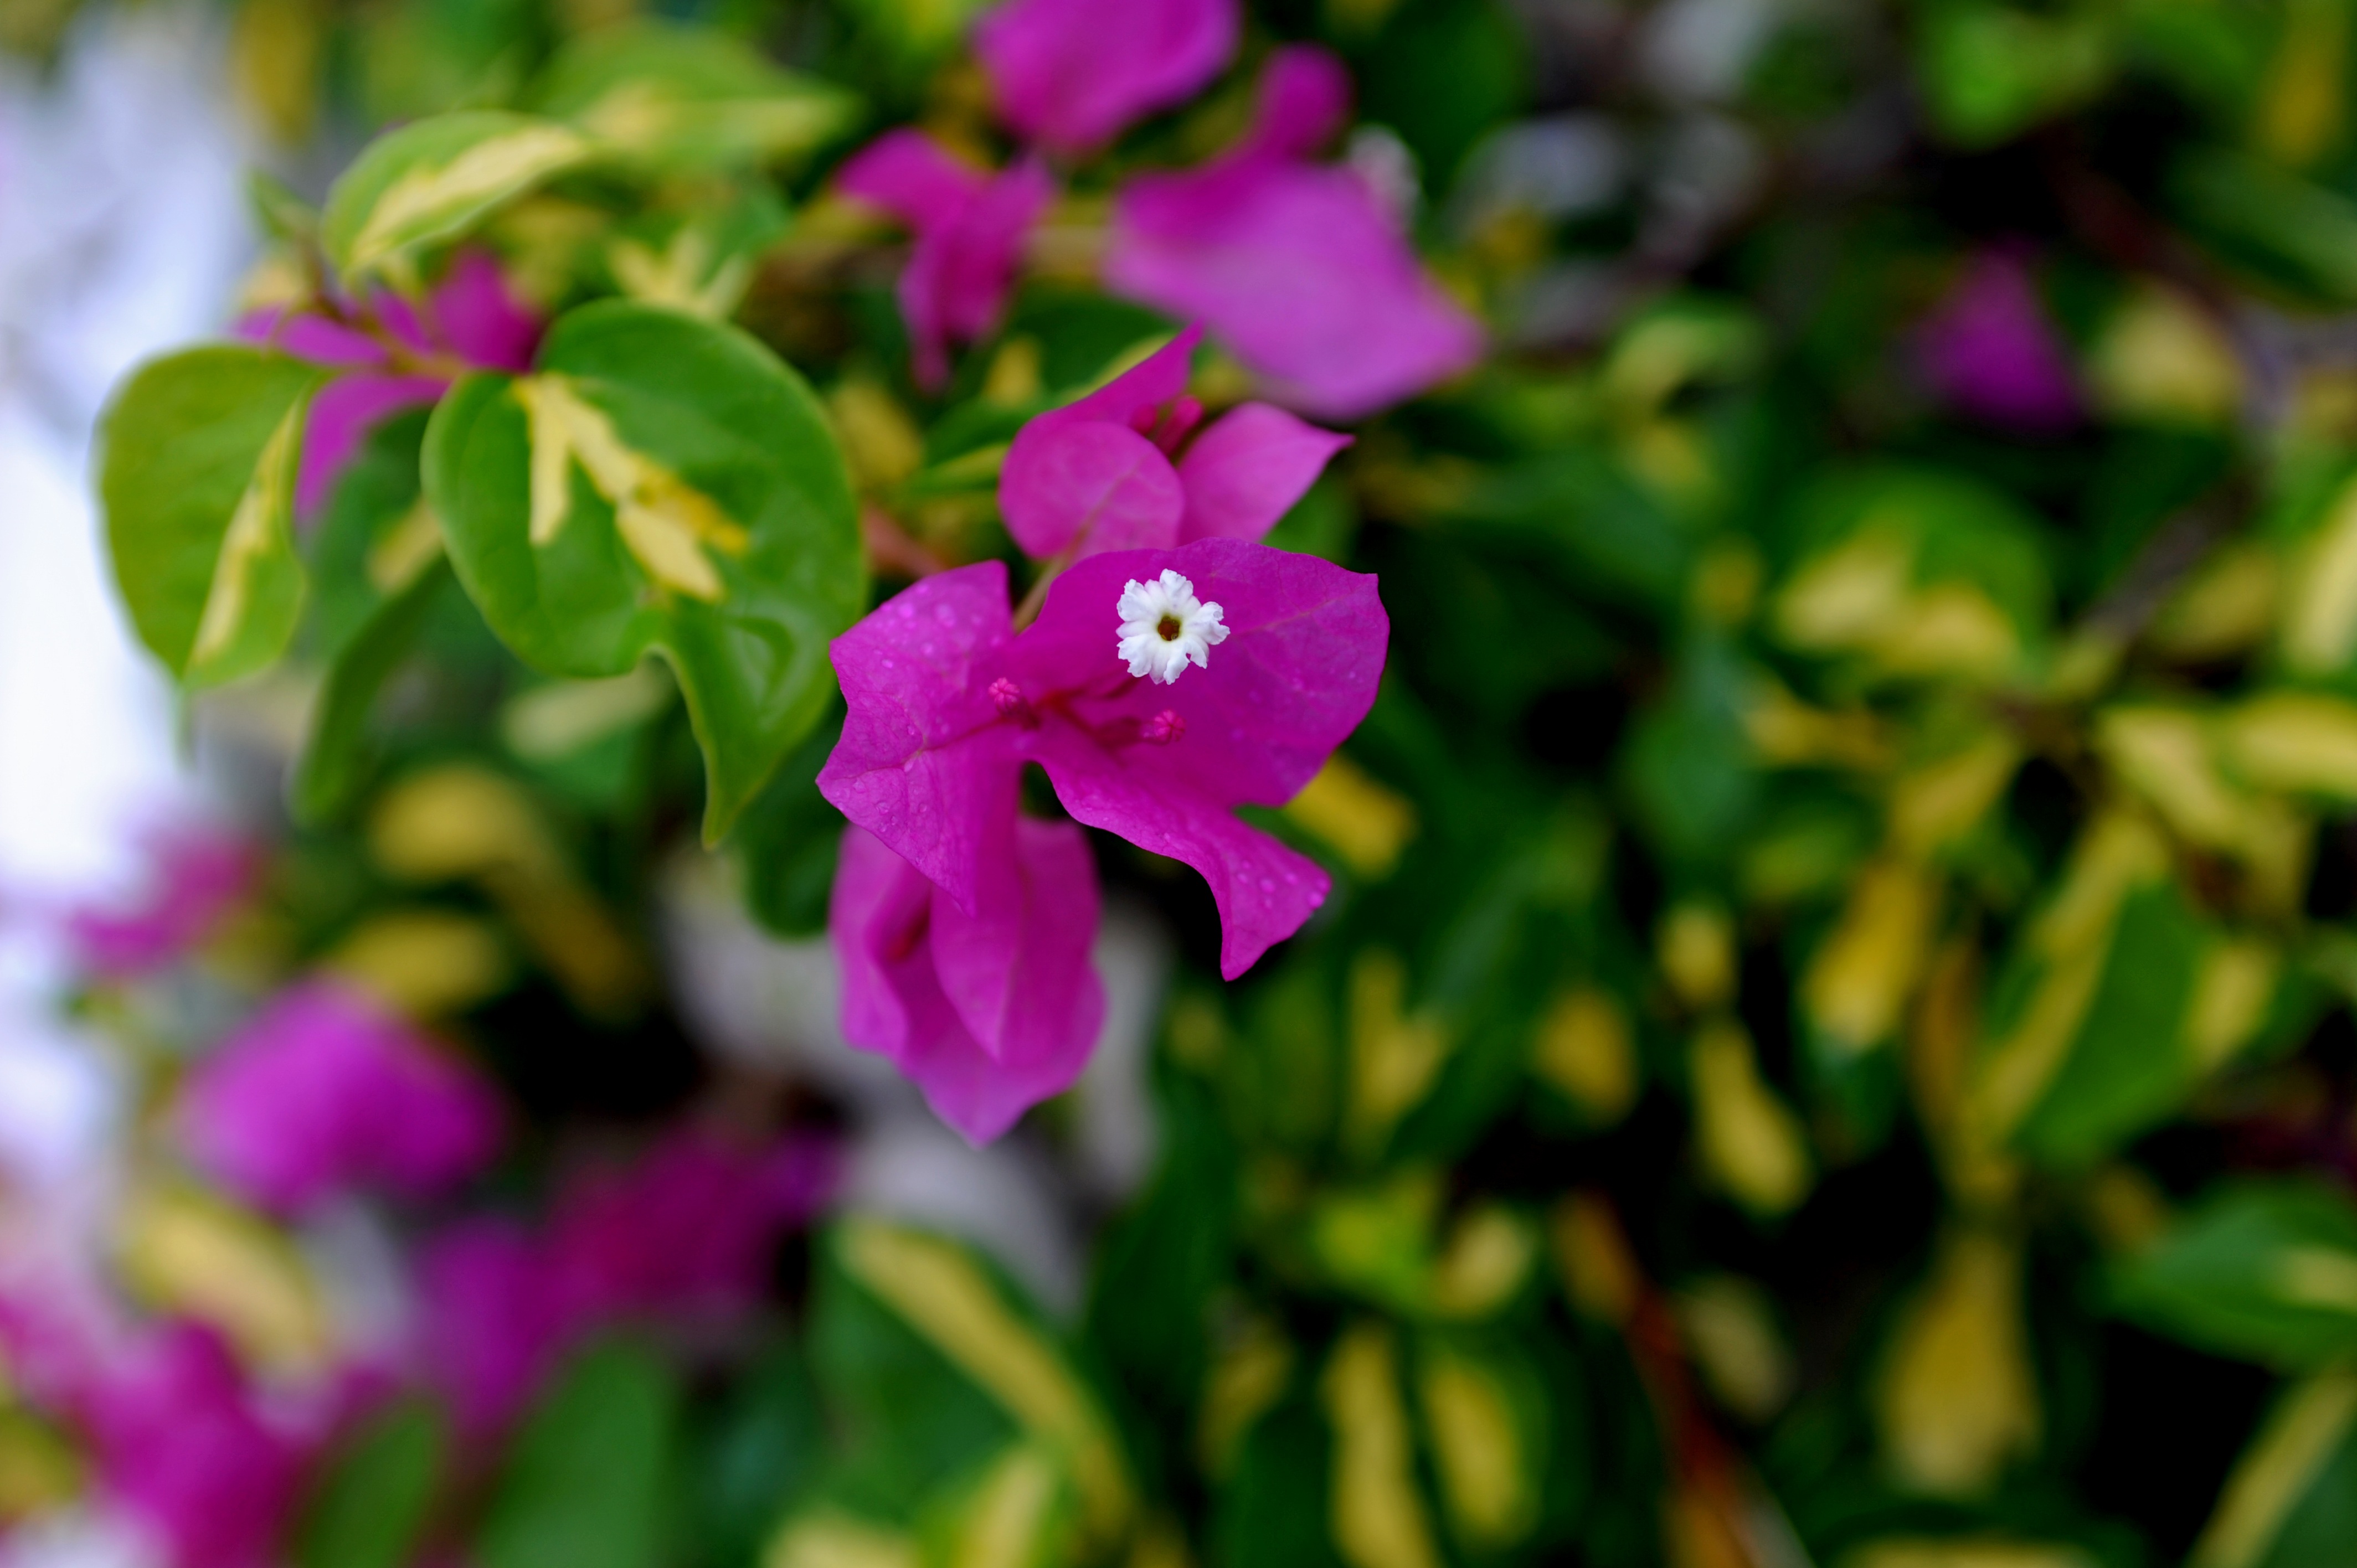
nature, blossom, plant, leaf, flower, petal, bloom, summer, floral, green, botany, flora, wildflower, macro photography, flowering plant, land plant